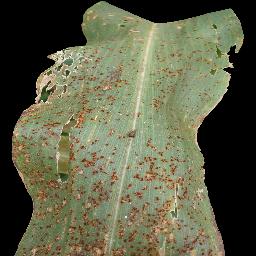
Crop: corn
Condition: (maize)_common_rust